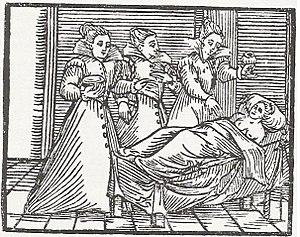
La chasse aux sorcières est la poursuite, la persécution et la condamnation systématique et en masse de personnes accusées de pratiquer la sorcellerie. Si la condamnation des pratiques de sorcellerie se rencontre à toutes les époques et dans toutes les civilisations, cette chasse aux sorcières du Moyen Âge tardif et surtout de la Renaissance est particulière par la croyance en un complot organisé de sorcières se réunissant en sabbat pour détruire la chrétienté en faisant un pacte avec le diable, et par la persécution et la traque massive de ces prétendues sorcières.